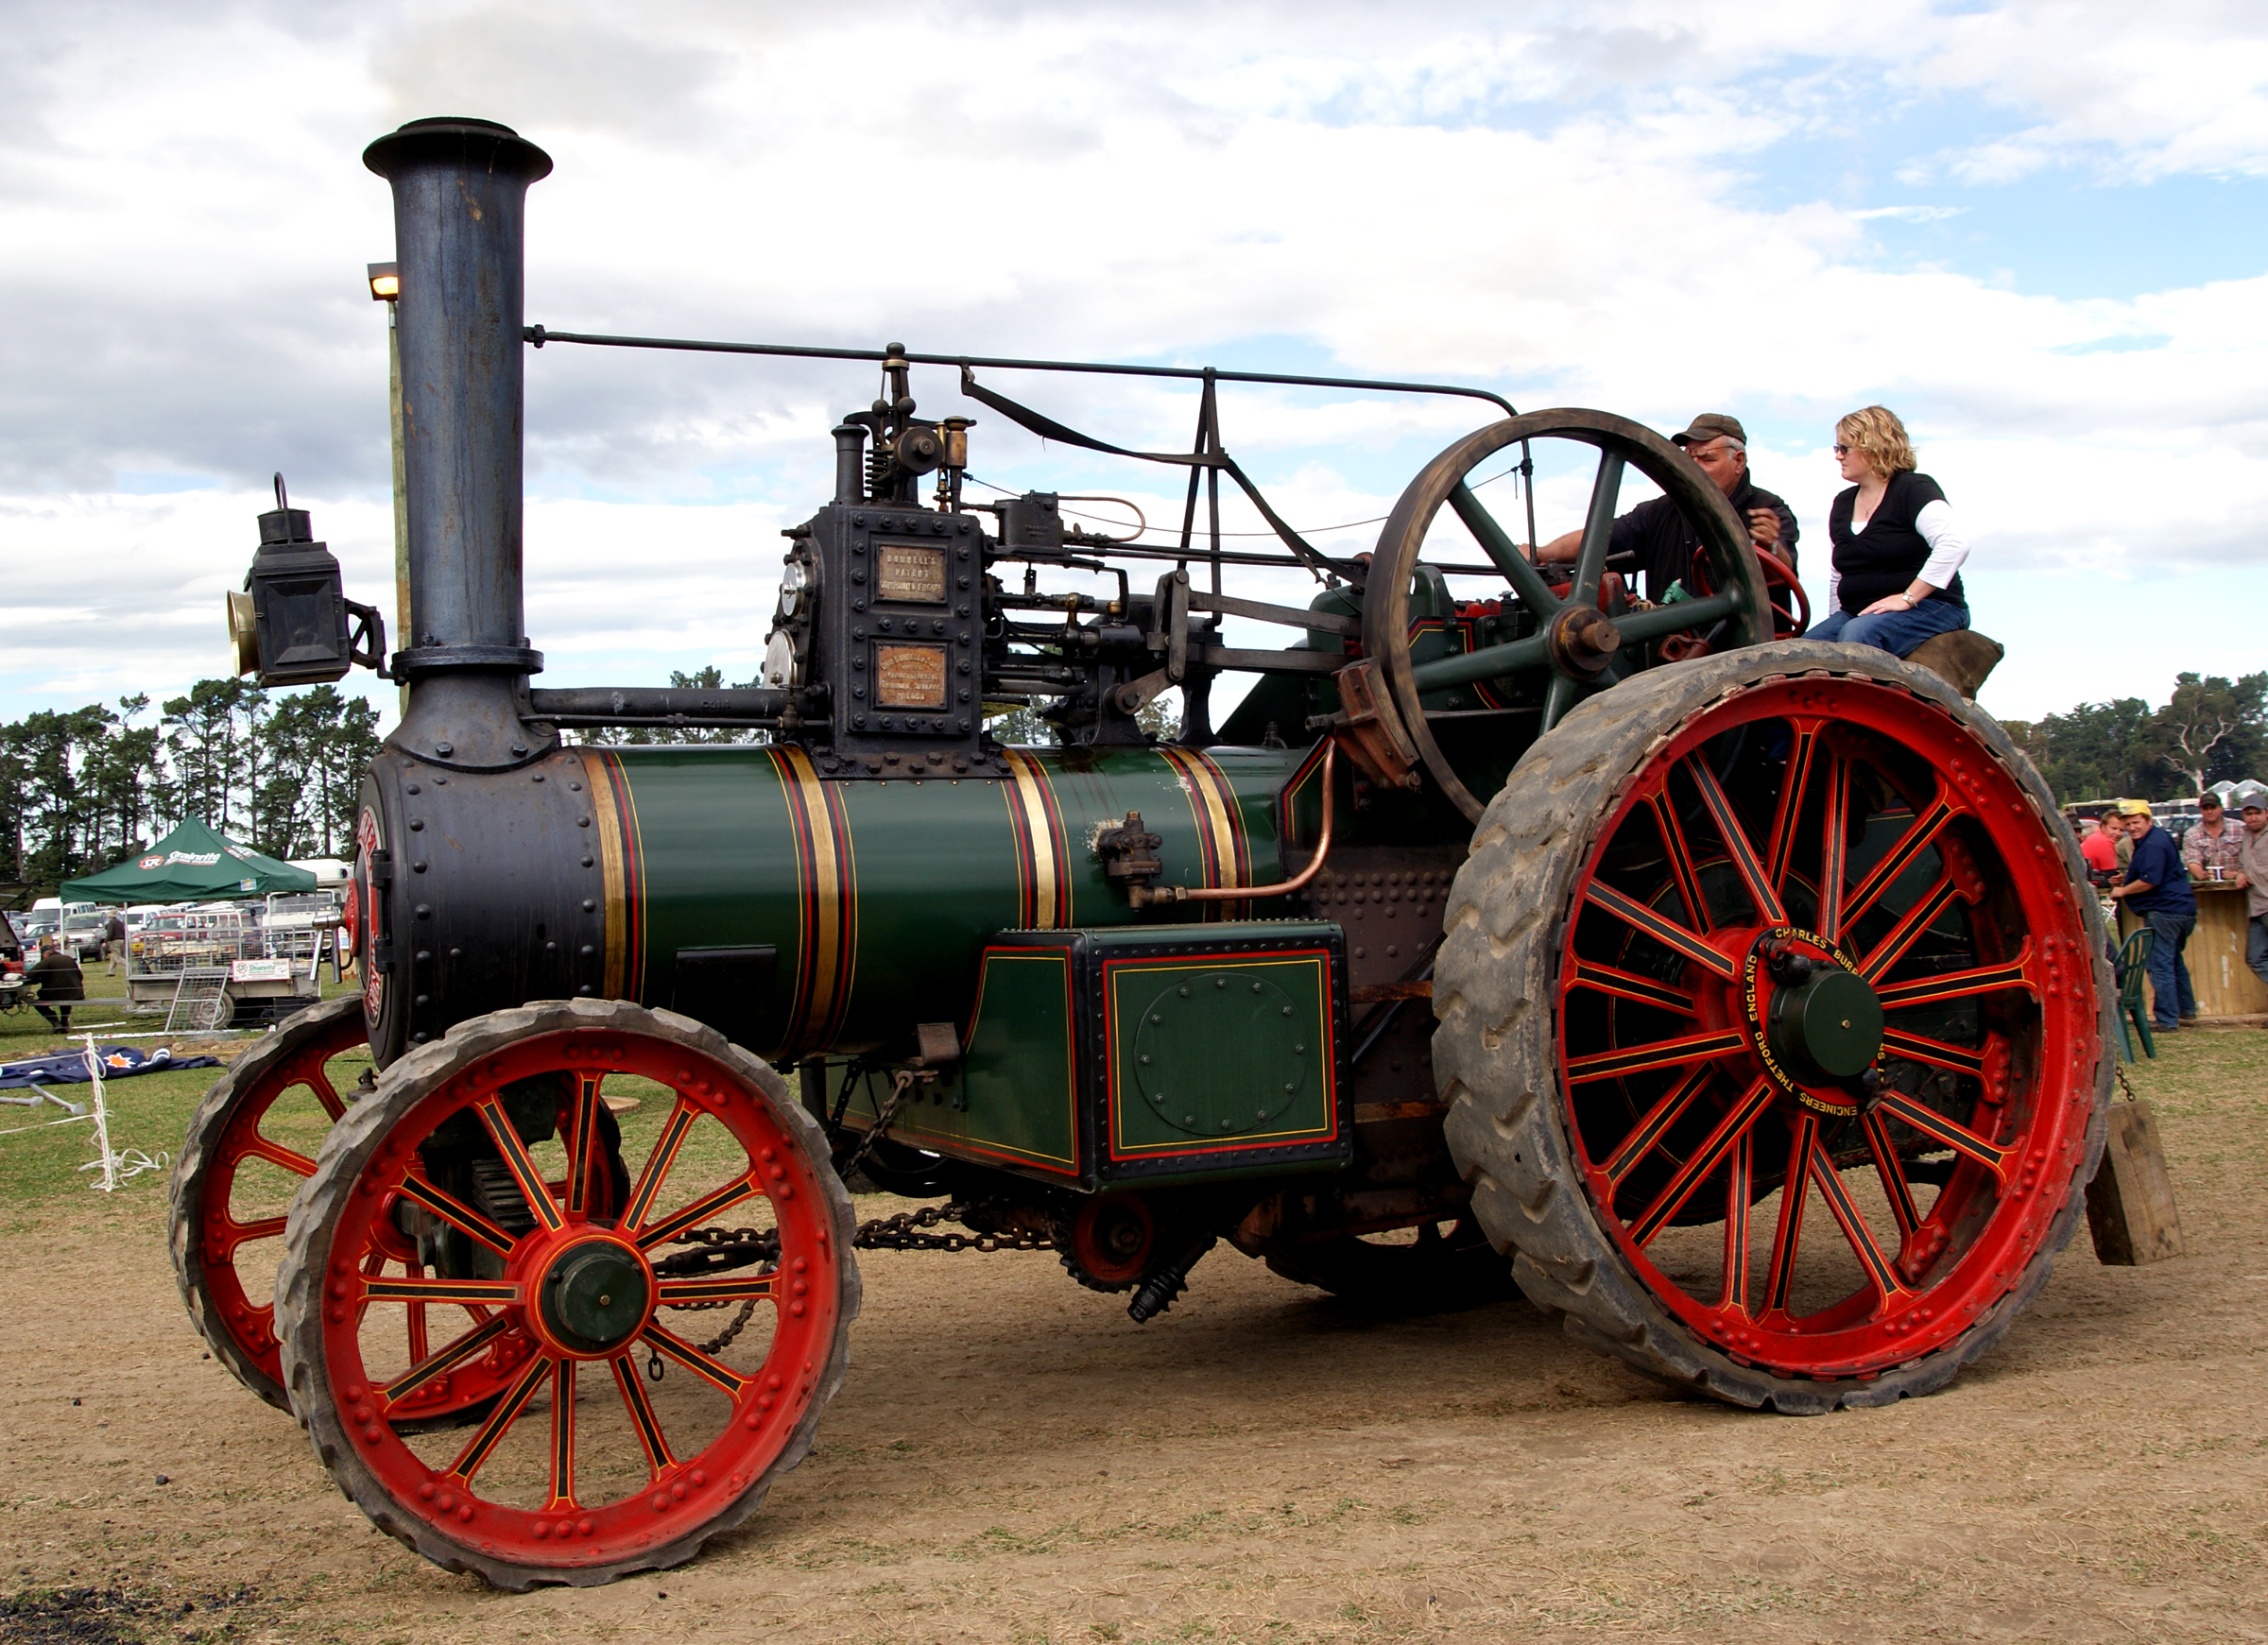
wheel, steam, transport, red, farming, vehicle, locomotive, publicdomain, engine, steam engine, cannon, steamdrivenengines, tractionenginerallys, traction, steamroadvehicles, oldstylefarming, tractors, rally, burrelltractionengine, auto part, automotive engine part